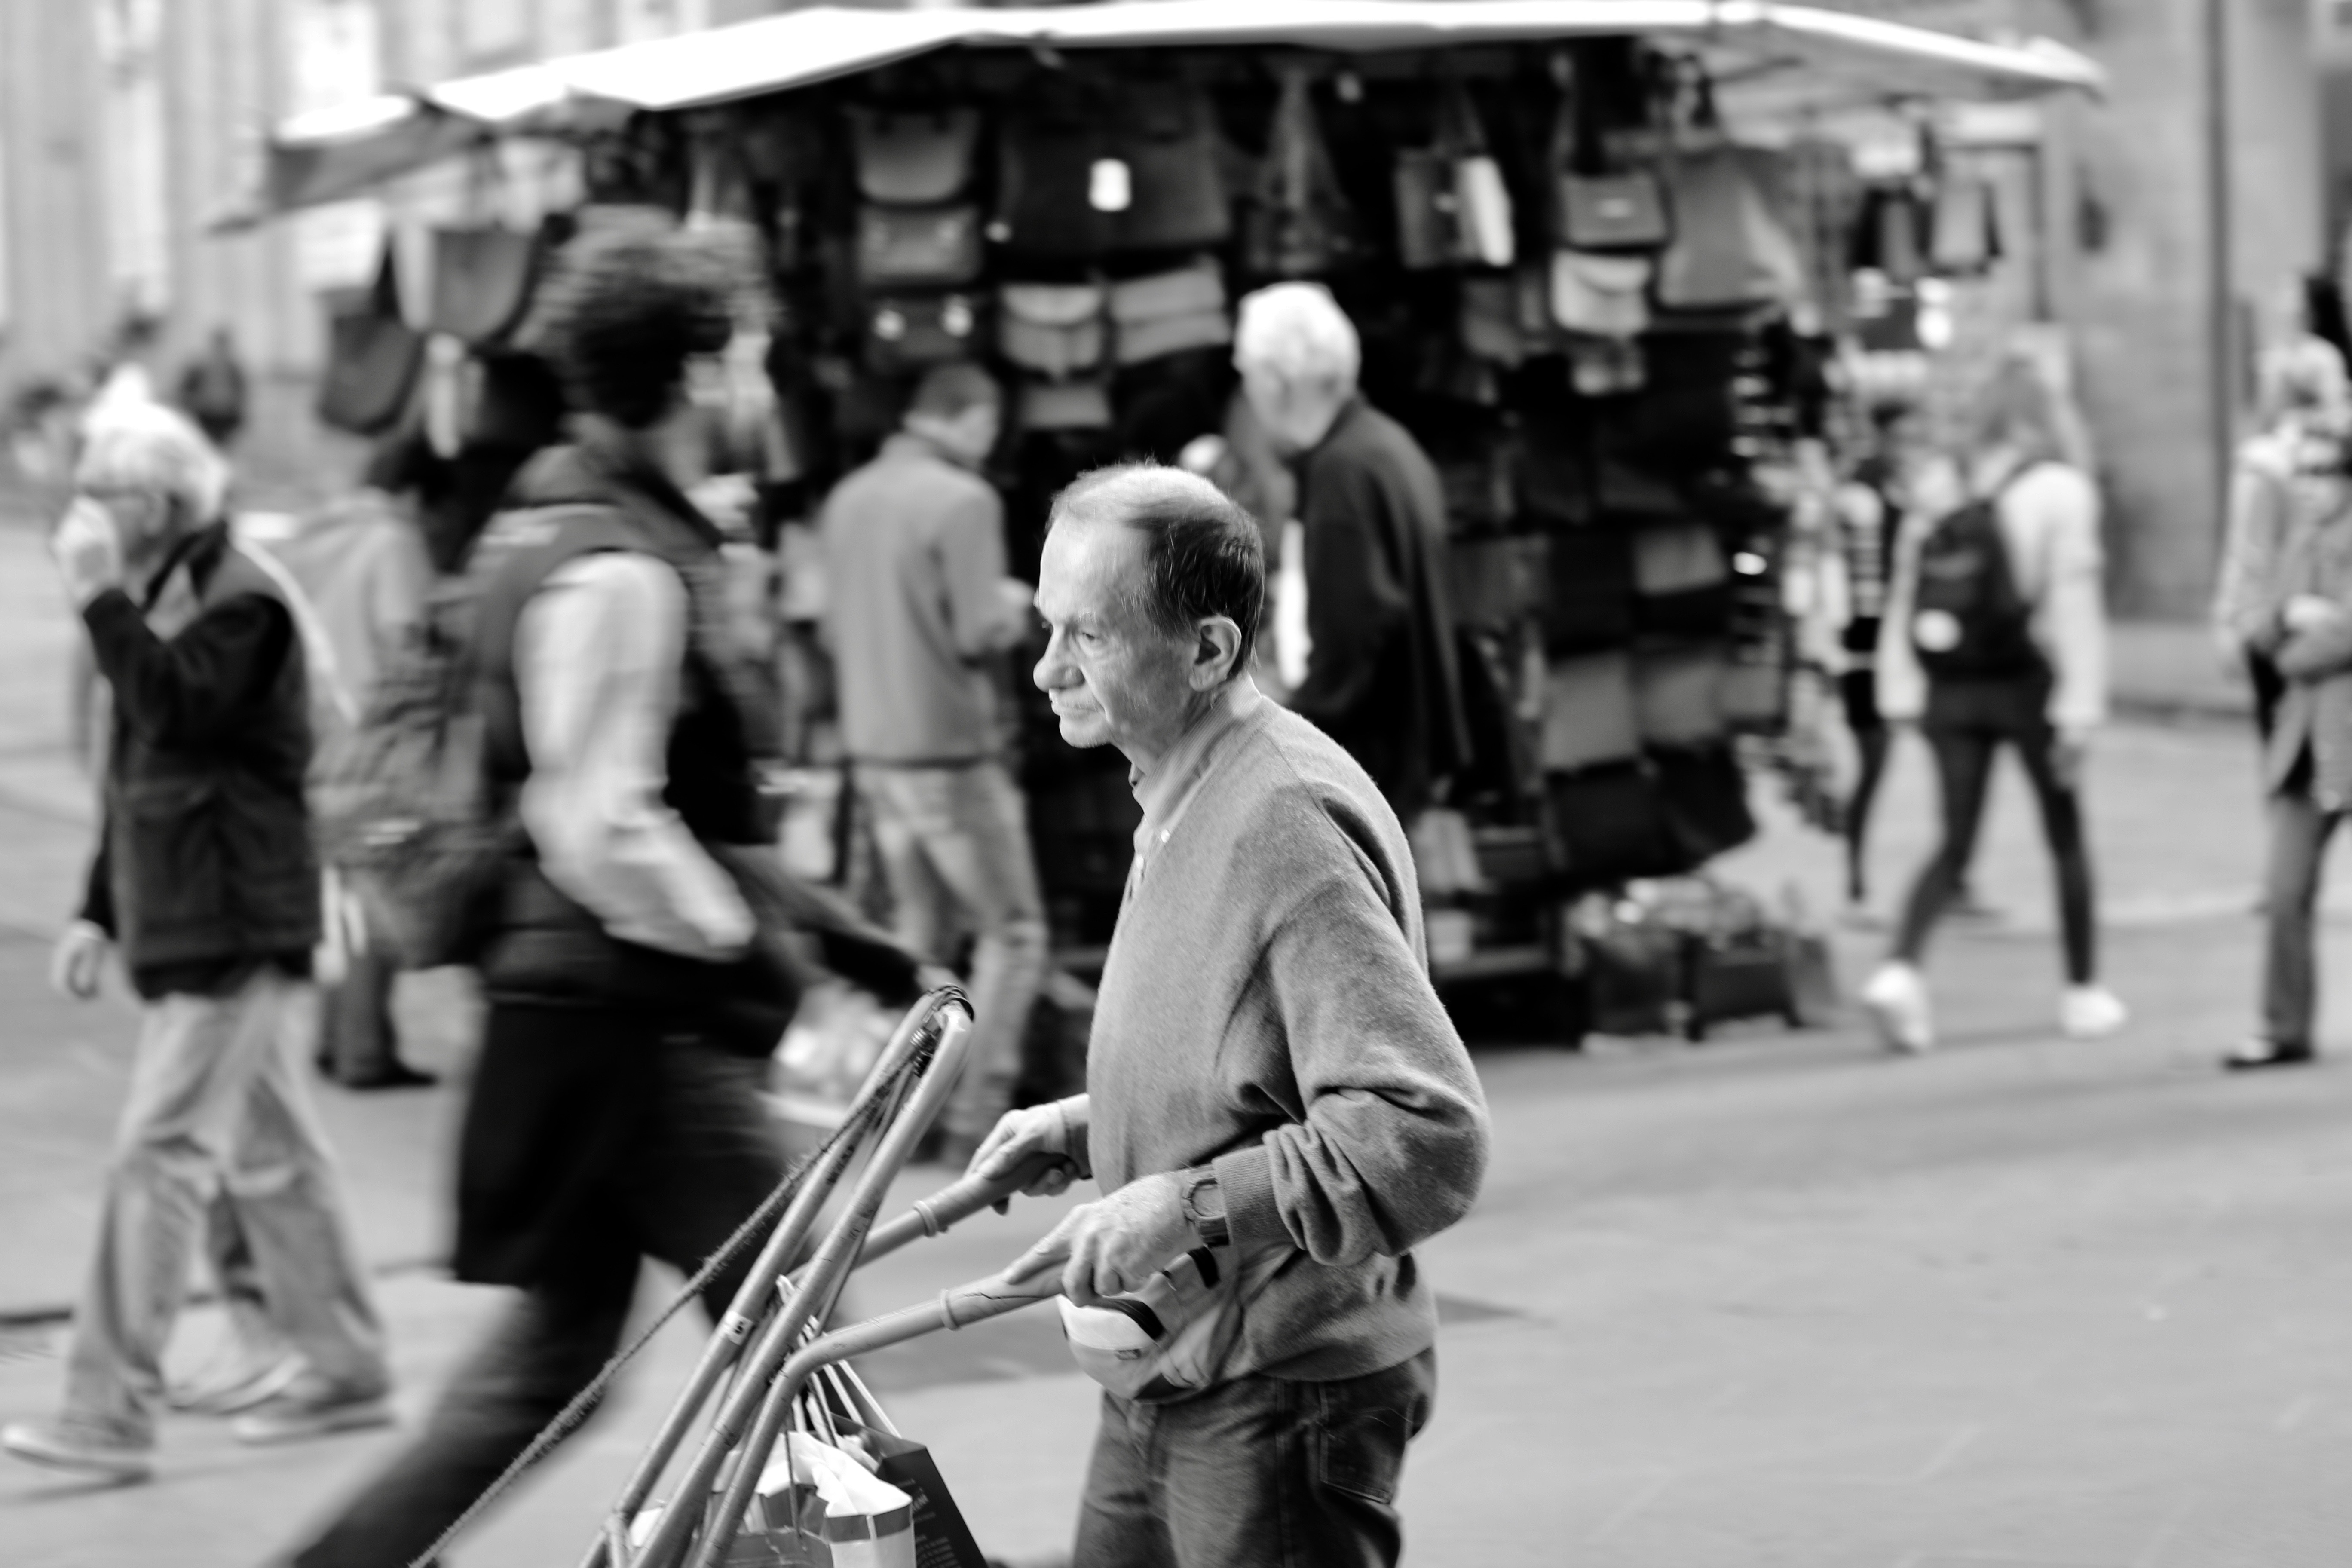
pedestrian, black and white, people, road, street, photography, crowd, fashion, monochrome, infrastructure, photograph, monochrome photography, nonbuilding structure